Radio clock

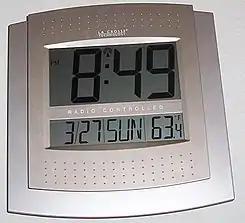
A modern LF radio-controlled clock

A radio clock or radio-controlled clock (RCC), and often colloquially (and incorrectly) referred to as an "atomic clock", is a type of quartz clock or watch that is automatically synchronized to a time code transmitted by a radio transmitter connected to a time standard such as an atomic clock. Such a clock may be synchronized to the time sent by a single transmitter, such as many national or regional time transmitters, or may use the multiple transmitters used by satellite navigation systems such as Global Positioning System. Such systems may be used to automatically set clocks or for any purpose where accurate time is needed. Radio clocks may include any feature available for a clock, such as alarm function, display of ambient temperature and humidity, broadcast radio reception, etc.